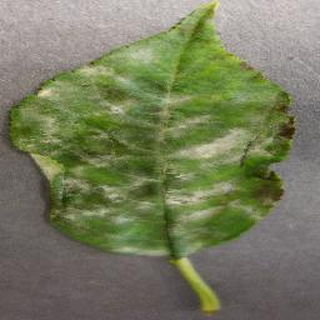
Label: cherry_powdery_mildew